Slovak uprising of 1848–1849

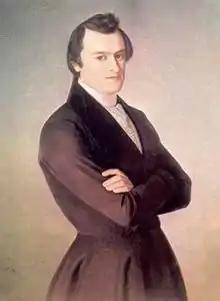
Michal Miloslav Hodža

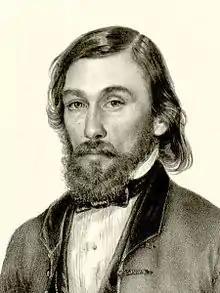
Jozef Miloslav Hurban

In addition to the uniting of Slovaks in one national bloc, there were other factors leading to the rise in Slovak consciousness before 1848. In 1845, governmental authorities permitted the printing of Slovak language newspapers for the first time. The first one was Ľudovít Štúr's "The Slovak National News" which printed its first issue on 1 August 1845. This was quickly followed by Jozef Miloslav Hurban's "Slovak Views on the Sciences, Arts and Literature" which did not have as much success as Štúr's paper. Beyond the printed word, representatives of the Slovak National Movement worked among average Slovaks promoting education, Sunday schools, libraries, amateur theatre, temperance societies and other social functions. In agriculture, Samuel Jurkovič founded a credit cooperative in the village of Sobotište, called the Farmer's Association, which was the first of its kind in Europe.